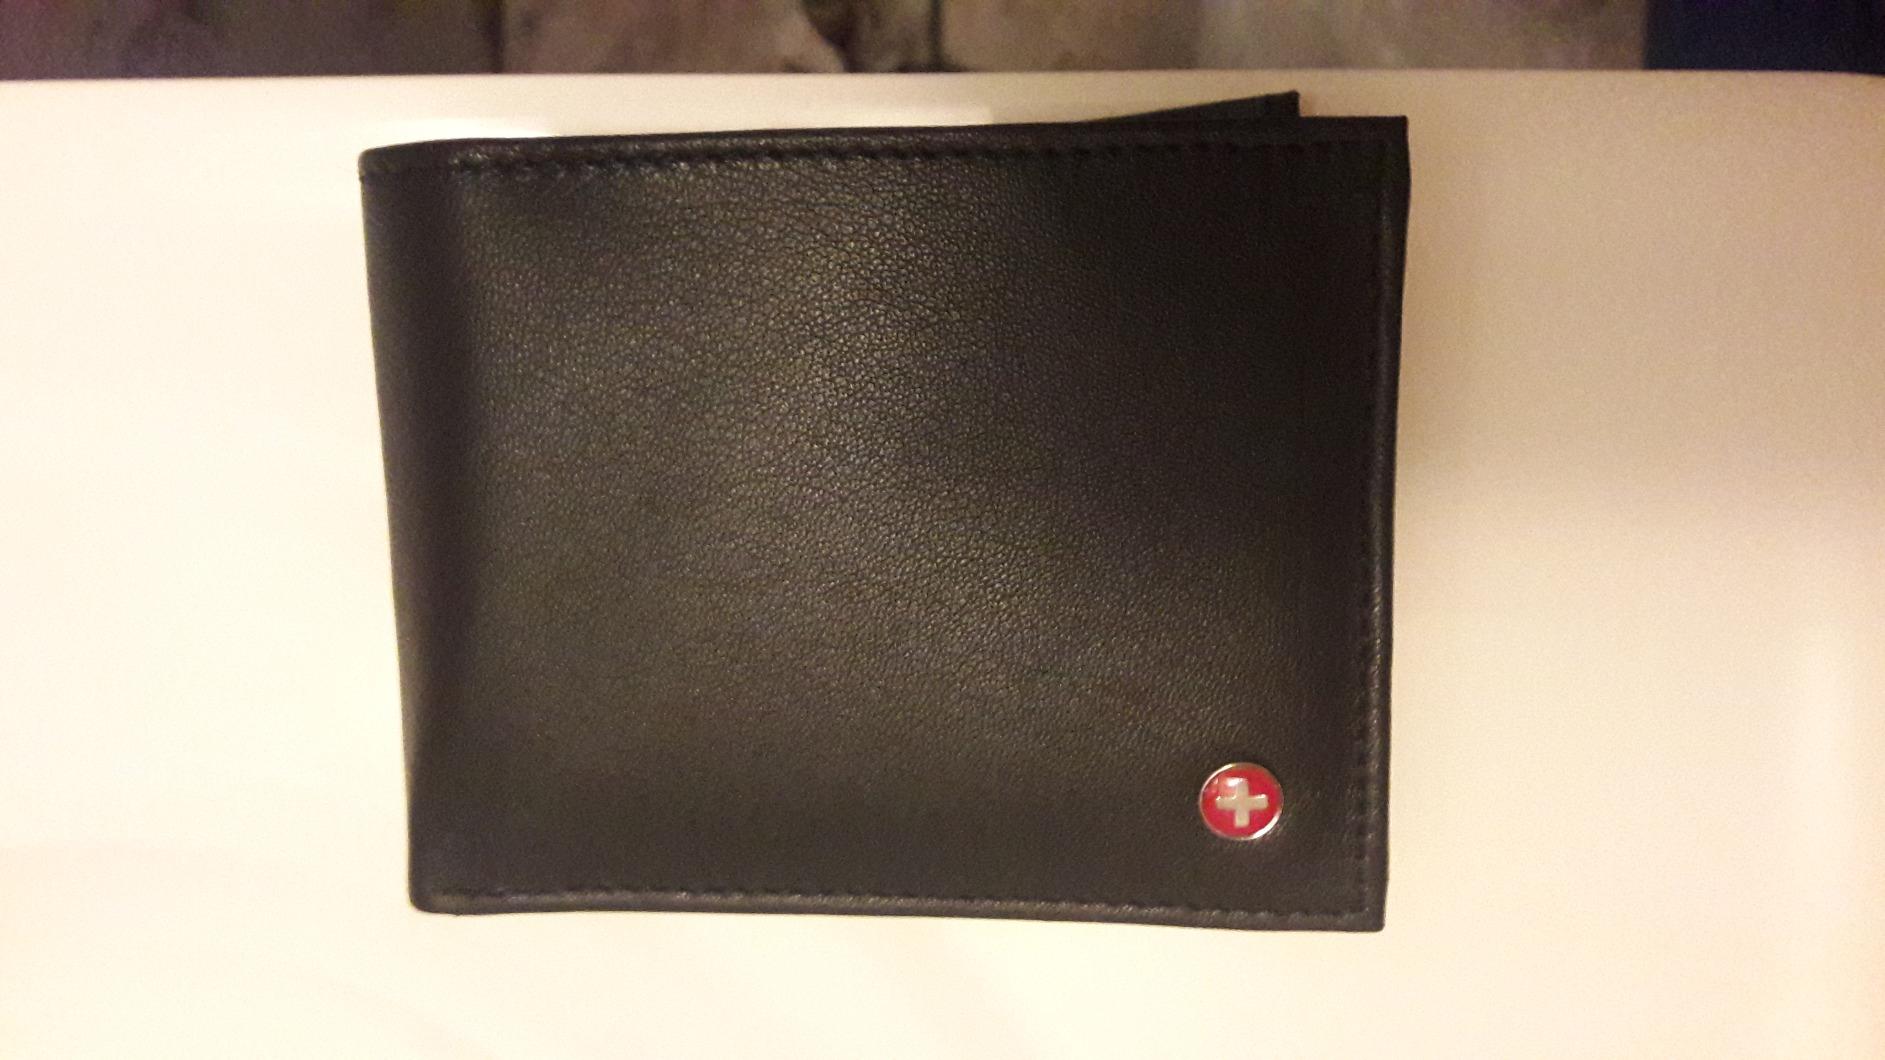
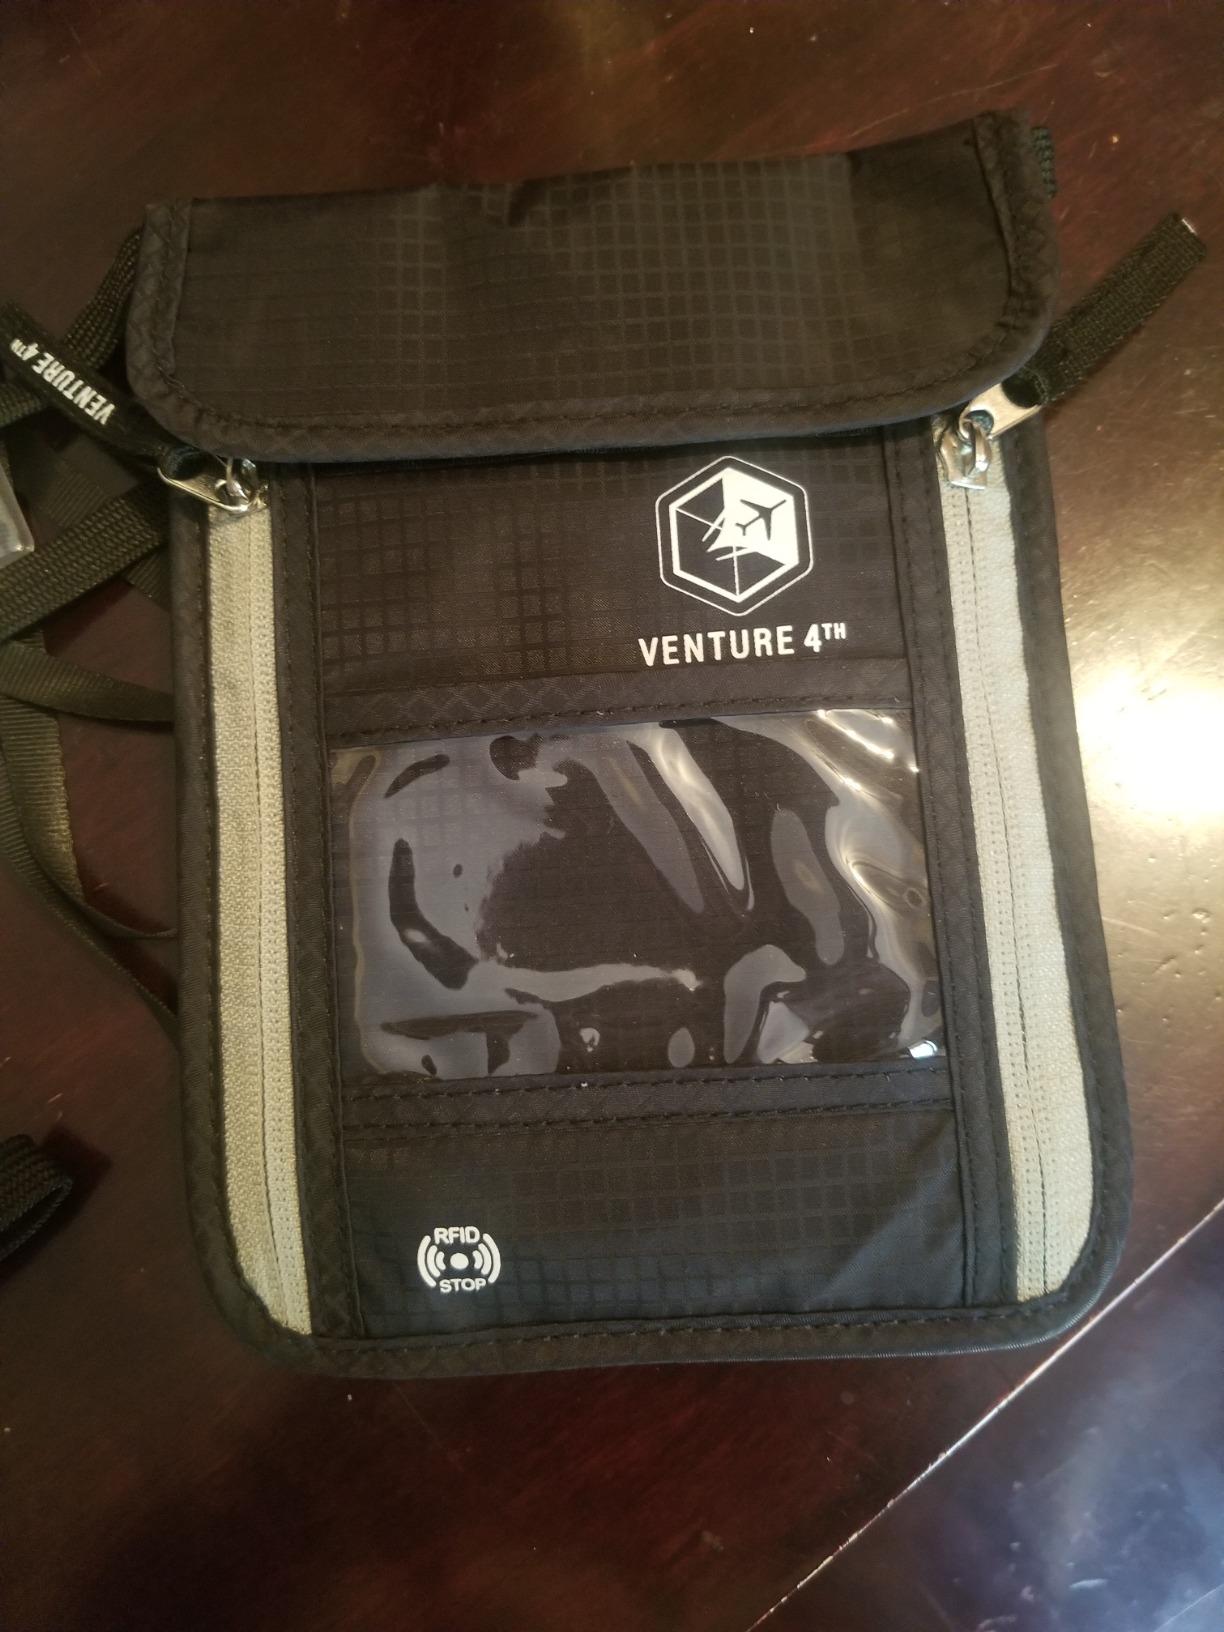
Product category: accessories_wallet
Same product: no